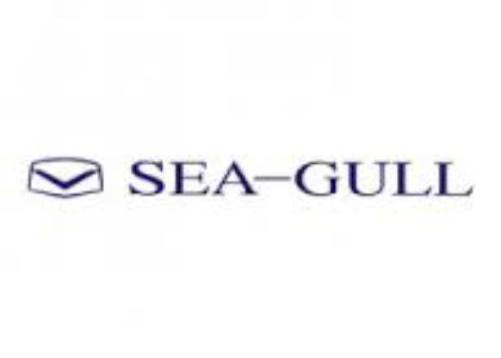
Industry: Clothes